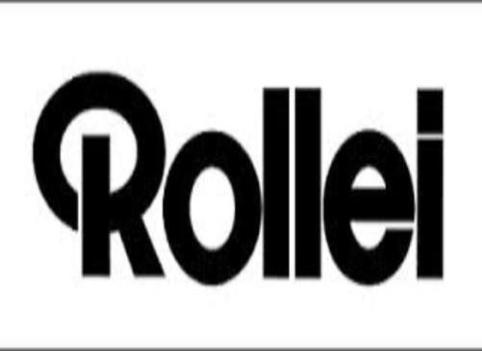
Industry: Electronic